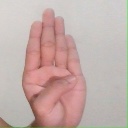
अक्षर: ब